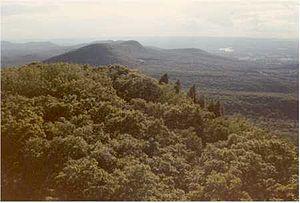
Long Mountain, qui culmine à 280 mètres d'altitude, est un sommet de la chaîne Holyoke, un chaînon situé dans la vallée du Connecticut, au Massachusetts, et faisant partie de Metacomet Ridge. La montagne s'élève abruptement sur près de 200 mètres de haut et se compose de cinq pics distincts orientés d'est en ouest au-delà de 200 mètres d'altitude. Elle est située sur le territoire des villes de Amherst et Granby. Elle est traversée par le Metacomet-Monadnock Trail et le Robert Frost Trail et se prolonge à l'ouest par le mont Norwottock.